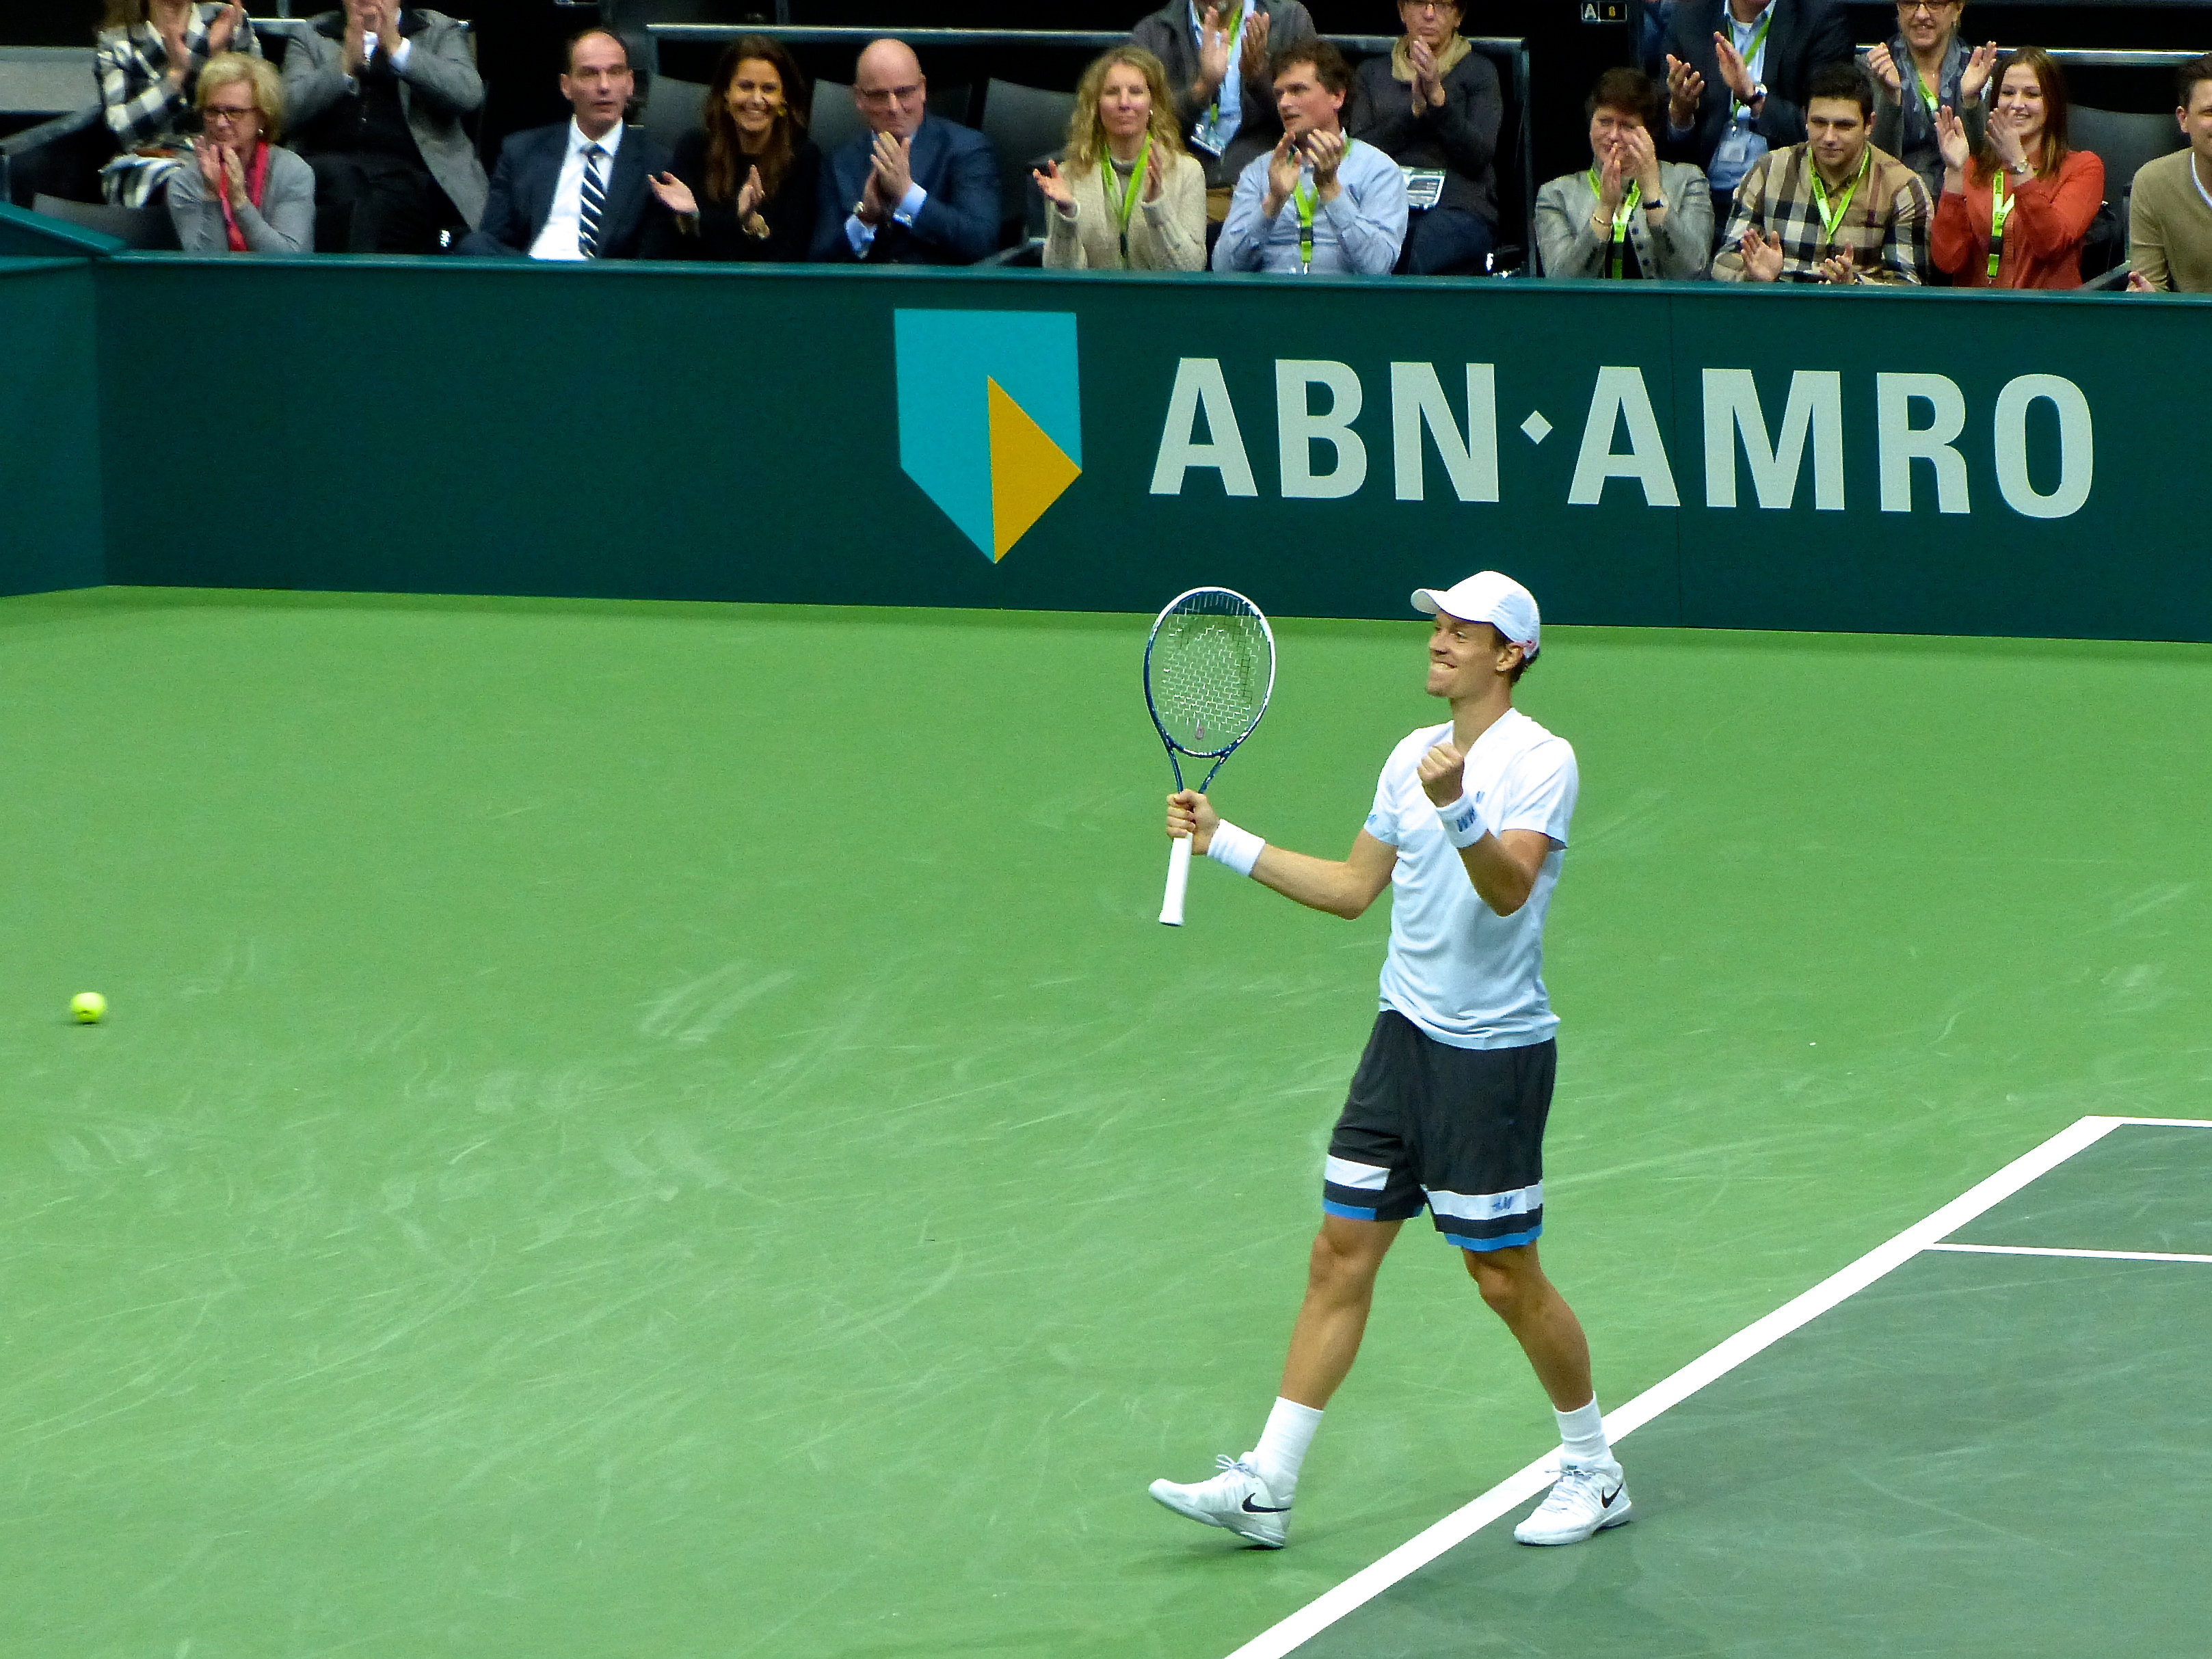
sport, europe, holland, netherlands, rotterdam, tour, tennis, sports, pro, czech, atp, tournament, berdych, winner, champion, win, title, abnamrotennis, ball game, tennis player, individual sports, competition event, racquet sport, soft tennis